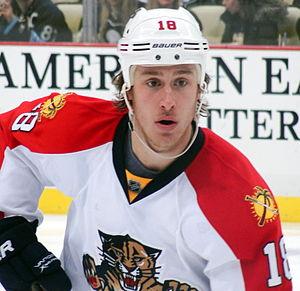
Shawn Matthias est un joueur professionnel de hockey sur glace canadien. Il évolue au poste de centre.